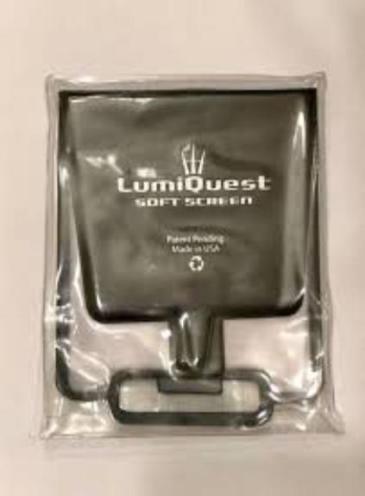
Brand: lumiquest
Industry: Necessities